Johannis de Rijke

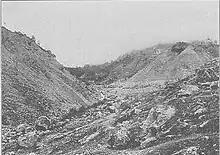
The Joganji River in 1909

Situated approximately 1 km upstream from the confluence of the Yoshino and Otani rivers, this dam represents a significant engineering achievement. Designed and supervised by de Rijke himself, the dam's construction spanned from 1886 to 1887. This structure, essentially a stepped spillway, was conceived as an anti-erosion measure to mitigate the energy dissipation of water flow.